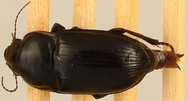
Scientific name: Euryderus grossus
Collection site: Central Plains Experimental Range NEON (CPER), plot CPER_003